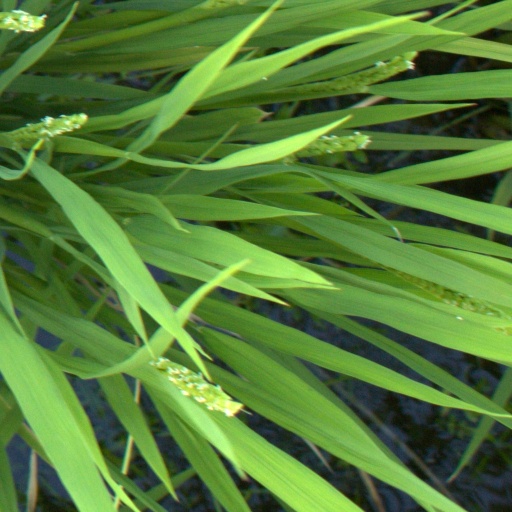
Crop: rice